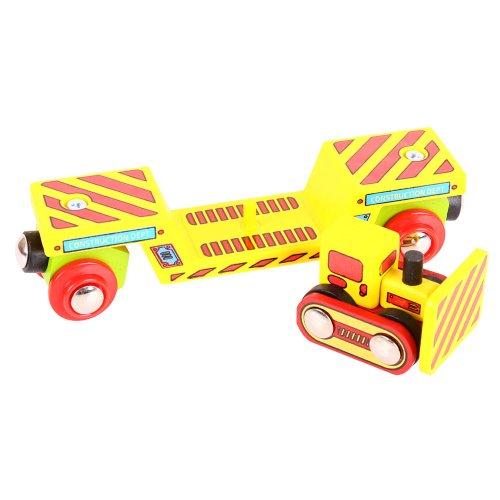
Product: Bigjigs Rail BJT415 Bulldozer Low Loader
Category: Toys & Games | Play Vehicles | Play Trains & Railway Sets | Train Sets
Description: Bigjigs Rail Bulldozer Low Loader adds creative possibilities to your child's wooden railway system.
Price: $15.00
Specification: ProductDimensions:6.1x1.6x3.7inches|ItemWeight:4.2ounces|ShippingWeight:4.2ounces(Viewshippingratesandpolicies)|DomesticShipping:ItemcanbeshippedwithinU.S.|InternationalShipping:ThisitemcanbeshippedtoselectcountriesoutsideoftheU.S.LearnMore|ASIN:B002UZ5LHA|Itemmodelnumber:BJT415|Manufacturerrecommendedage:36months-12years